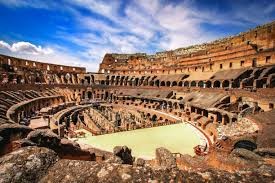
Landmark: Roman Colosseum